GeForce 7 series

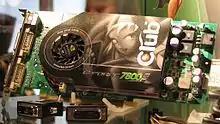
Geforce 7800 GT

The GeForce 7800 GT is the second GPU in the series, launched on August 11, 2005 with immediate retail availability. It has 20 pixel pipelines, 7 vertex shaders, 16 ROPs and a 400 MHz core clock, 500 MHz memory clock (1 GHz effective) using GDDR3 memory.